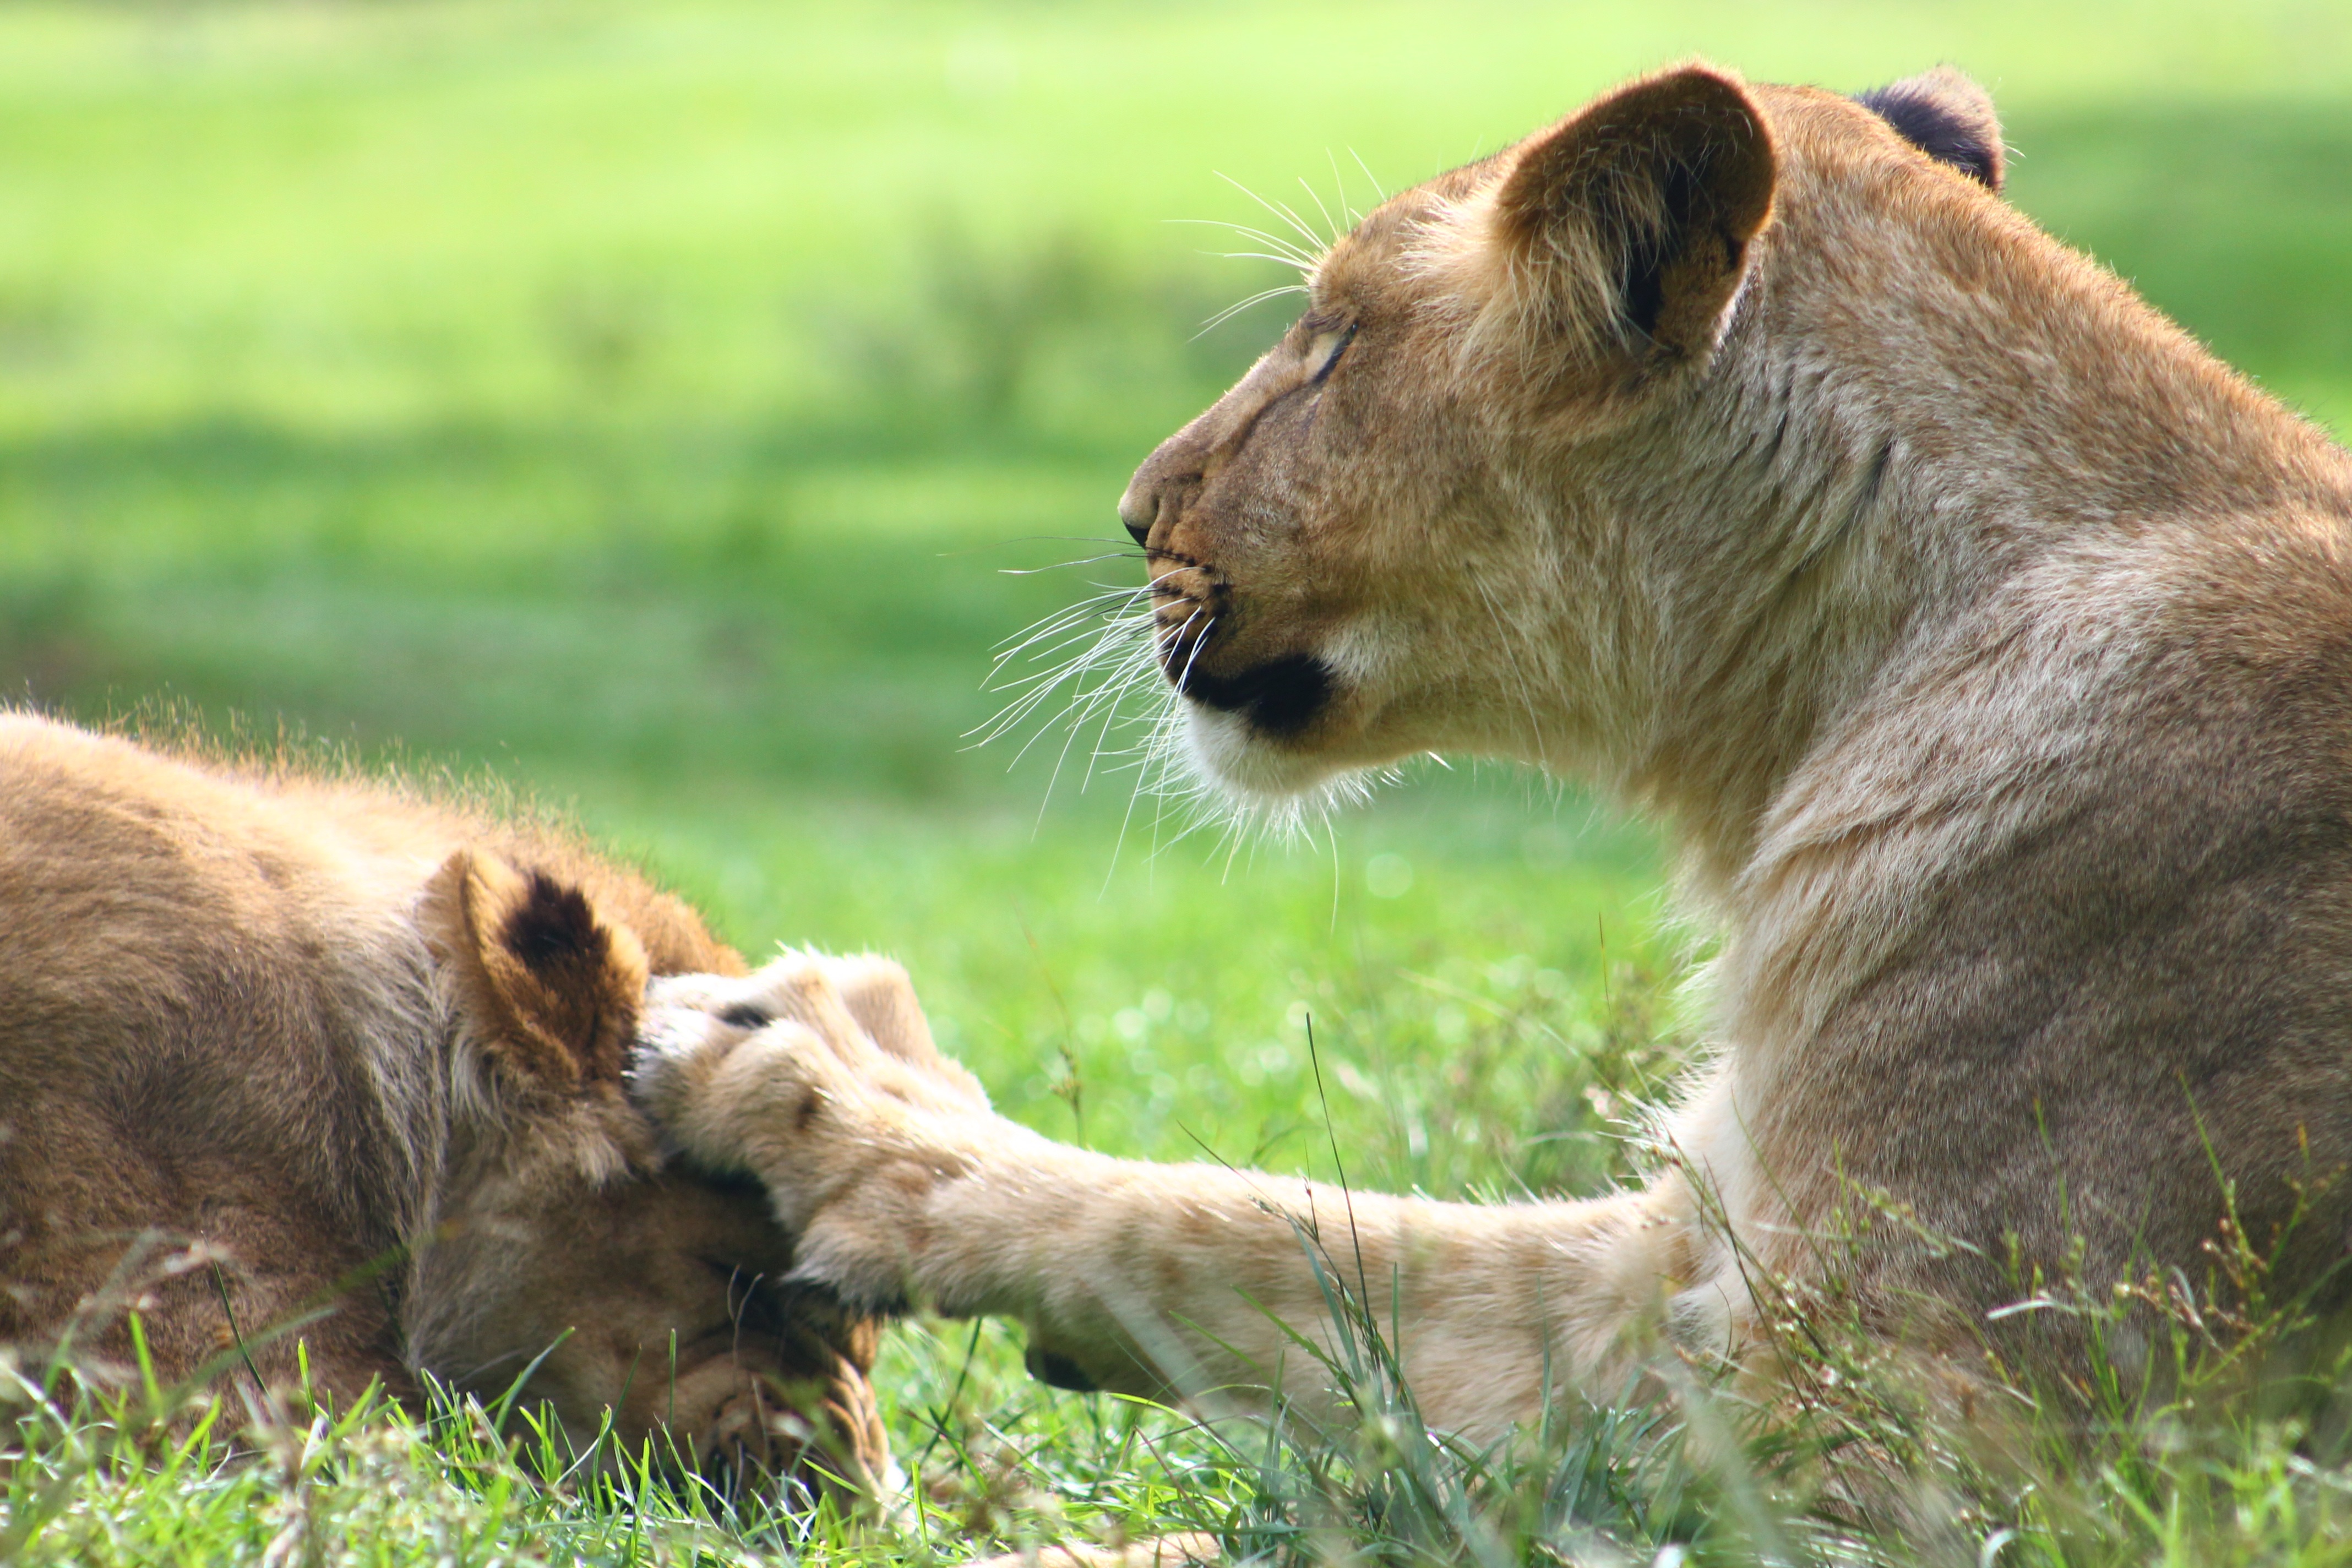
grass, wildlife, zoo, mammal, mane, fauna, savanna, lion, whiskers, vertebrate, safari, big cats, cat like mammal, masai lion